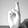
ASL letter: R